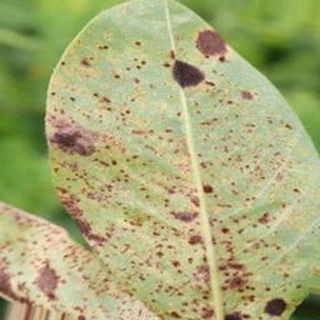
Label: groundnut_rust